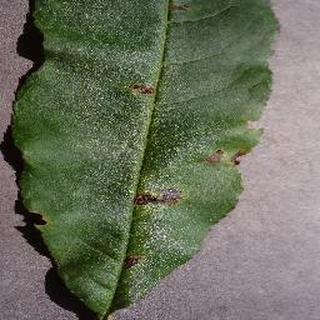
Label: peach_bacterial_spot